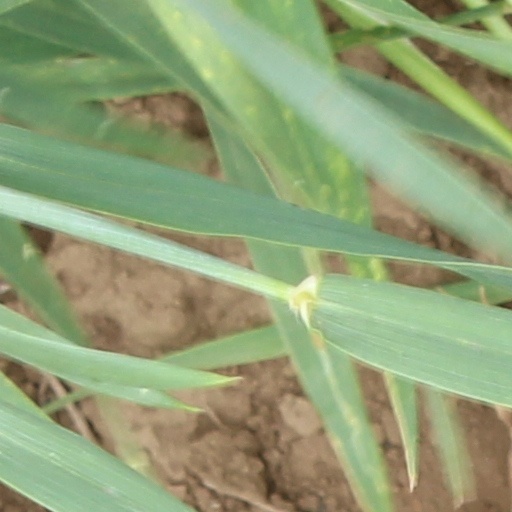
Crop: wheat